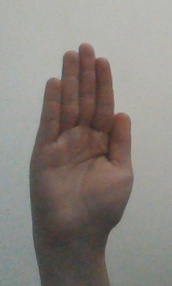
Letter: seen